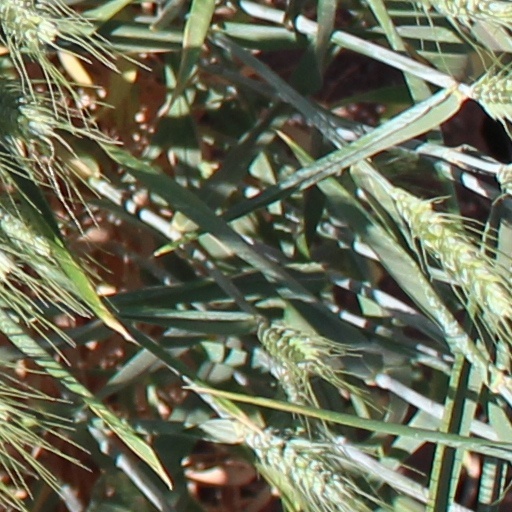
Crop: wheat